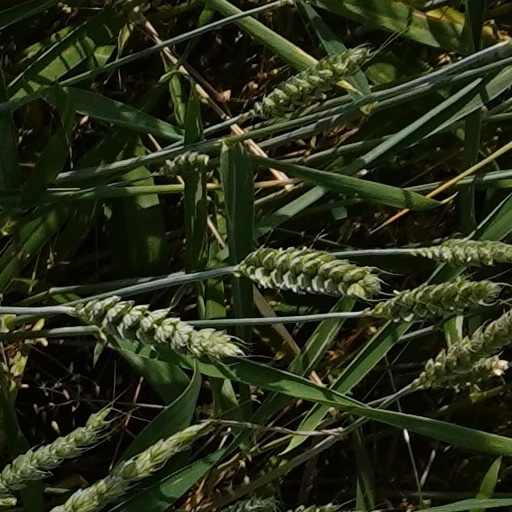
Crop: wheat